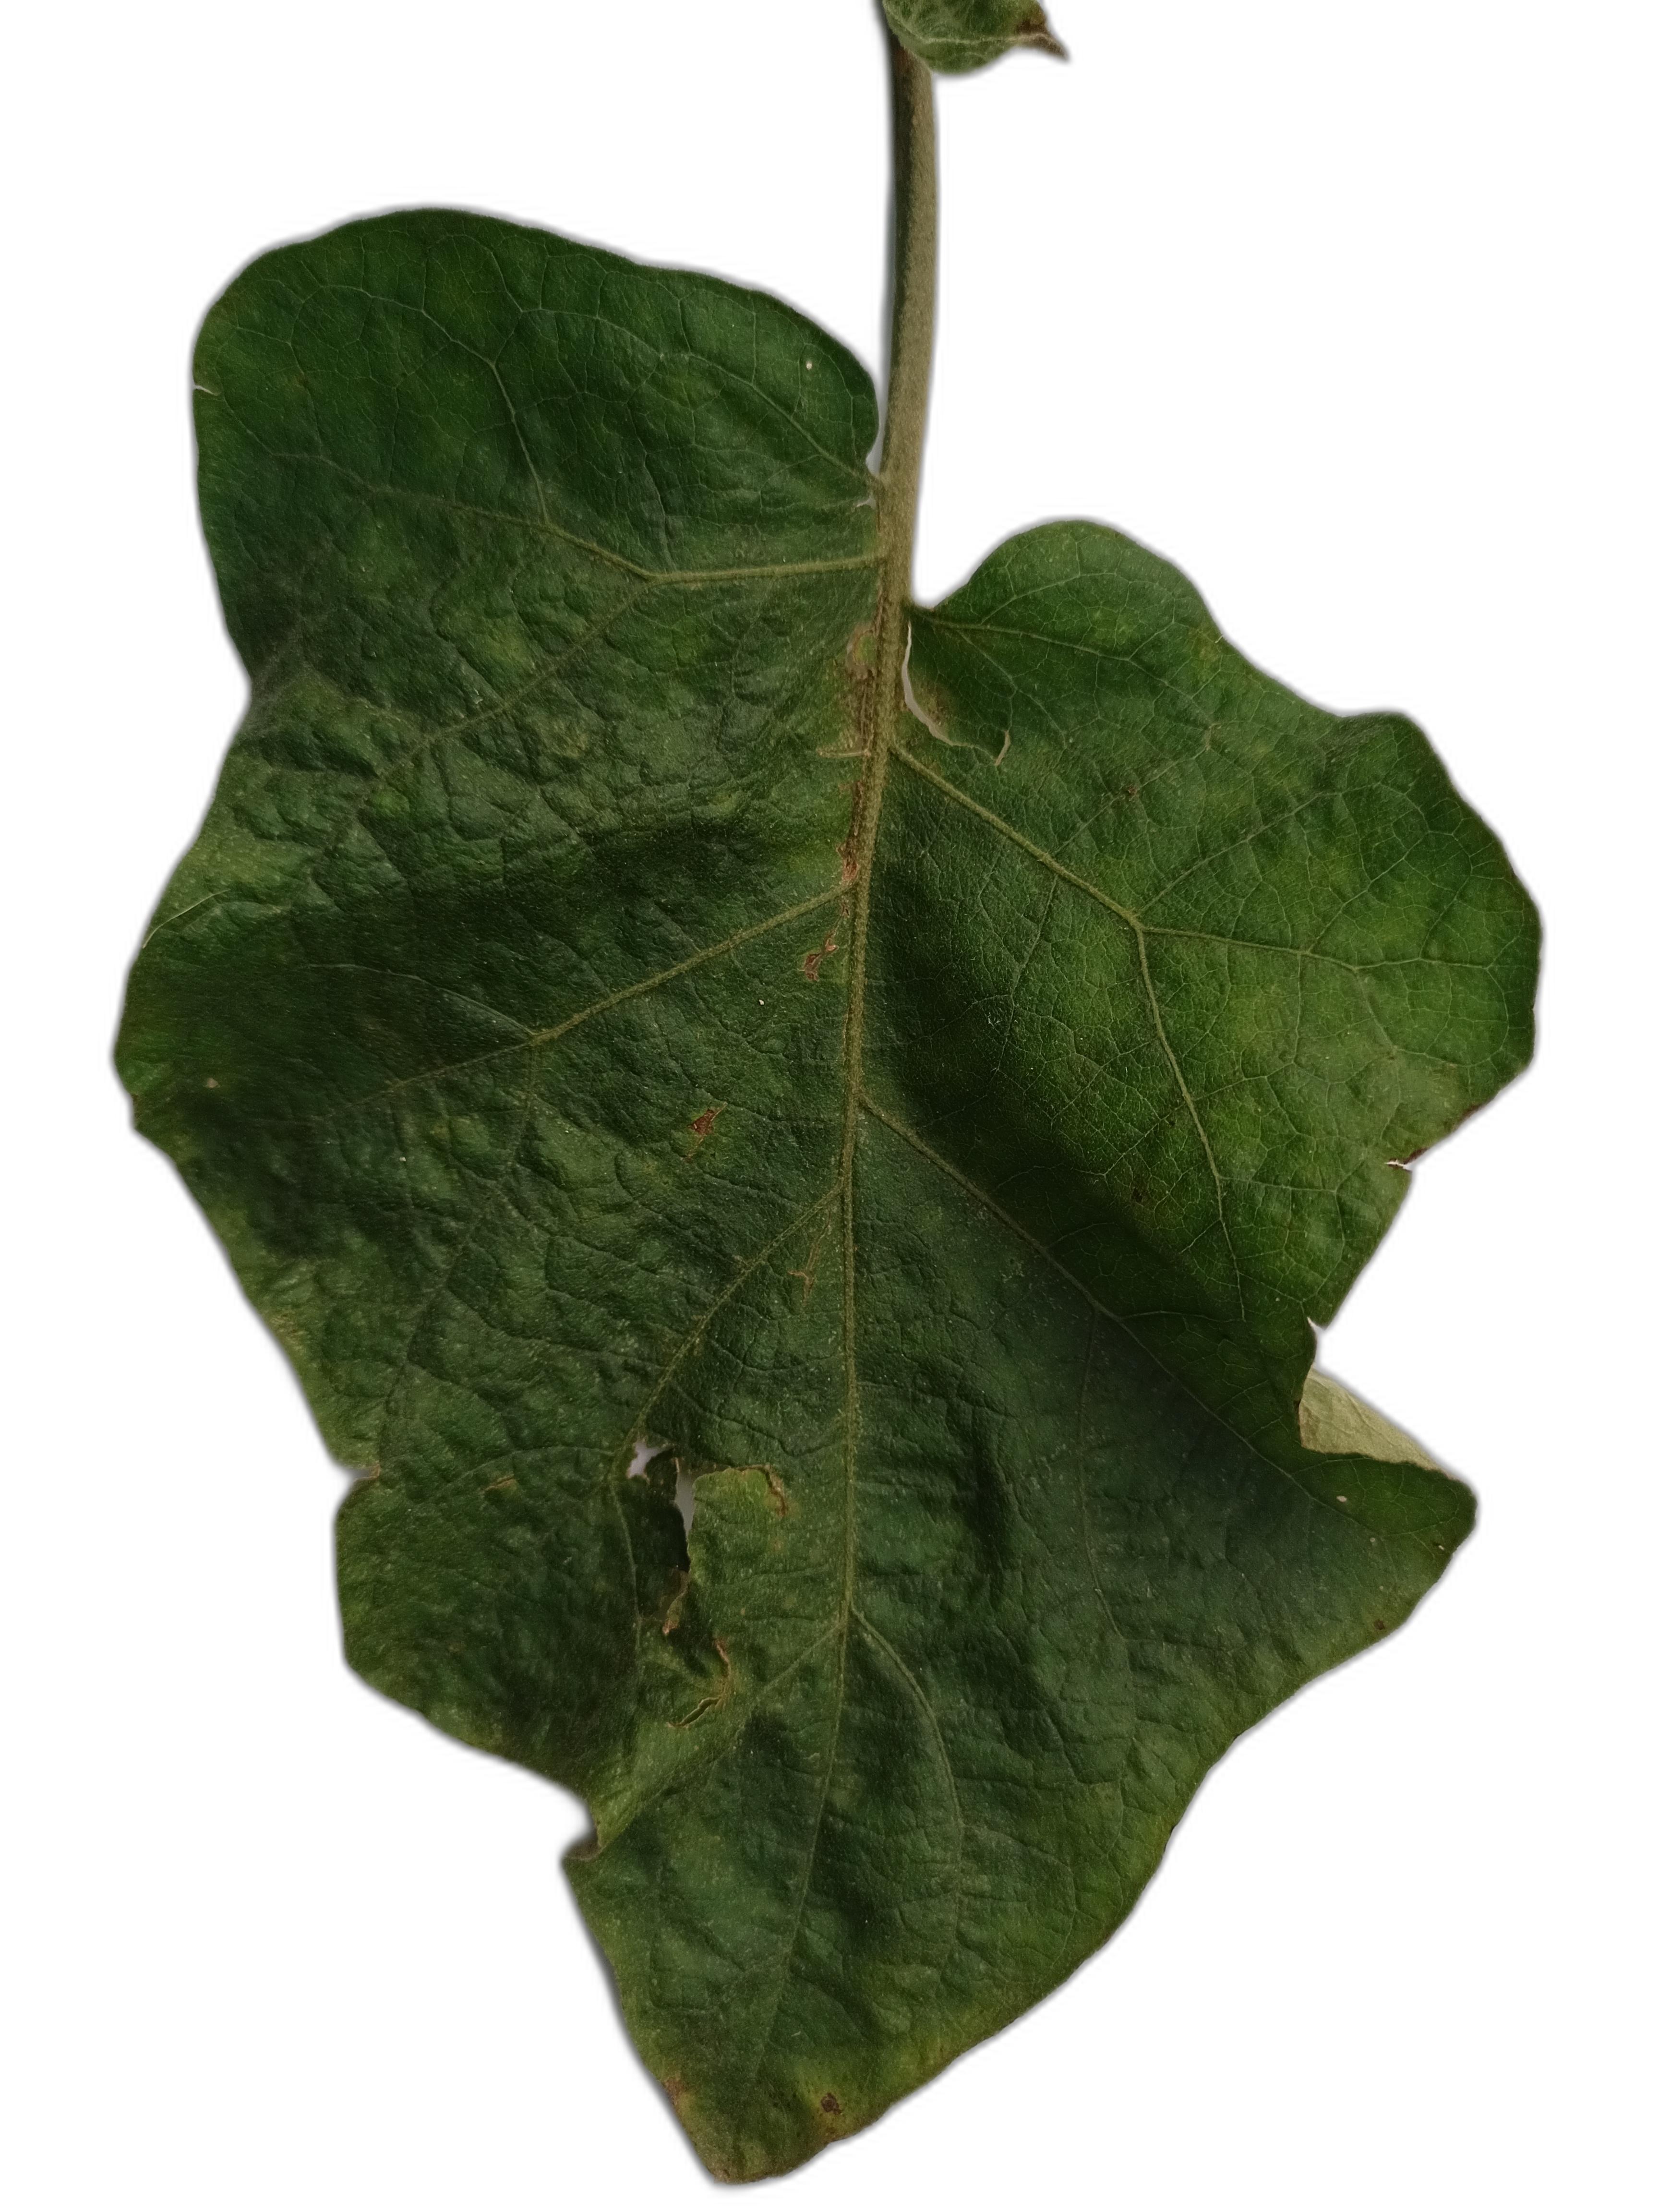
Label: Leaf Spot Disease